61st Infantry Division (United Kingdom)

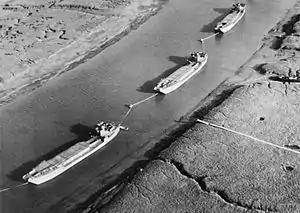
An example of deployed decoy Landing Craft Tanks.

By mid-1944, the five Lower Establishment divisions allocated to home defence duties (the 38th (Welsh), the 45th, the 47th (London), the 55th (West Lancashire), and the 61st) had a combined total of 17,845 men. Of this number, around 13,000 were available as replacements for the 21st Army Group fighting in France. The remaining 4,800 men were considered ineligible at that time for service abroad for a variety of reasons, including a lack of training or being medically unfit. Over the following six months, up to 75 per cent of these men would be deployed to reinforce 21st Army Group following the completion of their training and certification of fitness. For example, those eligible for overseas service from the 9th Battalion, Worcestershire Regiment, were transferred to 21st Army Group. The battalion was then tasked with training those who were considered unfit, re-training soldiers who had recovered from wounds, and training men from anti-aircraft units to become infantry. On 18 July, HQ Residue Concentration Area reverted to its former infantry role. Two days later, the brigade staff of 184th Infantry Brigade became the headquarters of 183rd Infantry Brigade and likewise the headquarters staff of the 183rd became HQ 184th Infantry Brigade. In August, the 4th Northamptonshire was transferred to Force 135 that was planning to end the German occupation of the Channel Islands. Such an attack did not materialise, and the entire force was transferred to Europe to reinforce the 21st Army Group. On 1 September, the 184th Infantry Brigade (while remaining part of the division) was transferred to the Orkney and Shetland Islands for a two-month stint as the defensive garrison. Over the remainder of the year, and into 1945, the makeup of the division changed but its role remained the same. For example, the role of 4th Battalion, Devonshire Regiment, was to find drafts for other battalions fighting overseas.